Tim DeChristopher

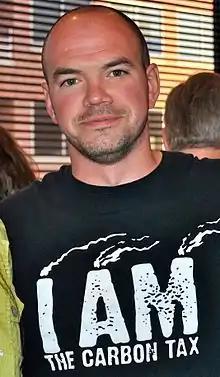
Tim DeChristopher in 2011

Timothy Mansfield DeChristopher (born November 18, 1981) is an American climate activist and co-founder of the environmental group Peaceful Uprising. In December 2008, he protested a Bureau of Land Management (BLM) oil and gas lease auction of 116 parcels of public land in Utah's redrock country by successfully bidding on 14 parcels of land (totaling 22,500 acres) for $1.8 million with no intent to pay for them. DeChristopher was removed from the auction by federal agents and taken into custody, eventually serving 21 months in prison.